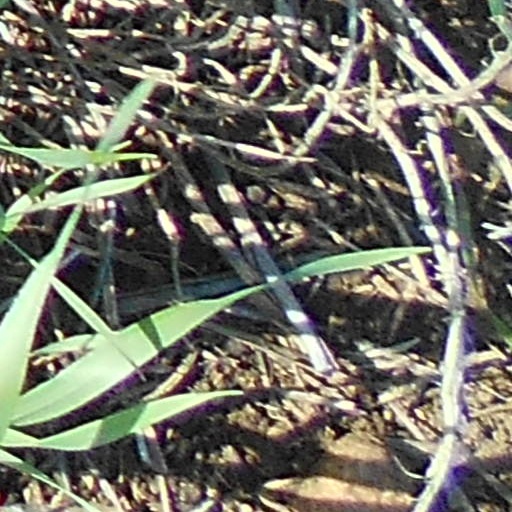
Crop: wheat